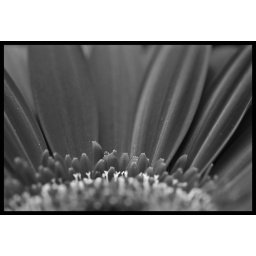
red flower in B&W